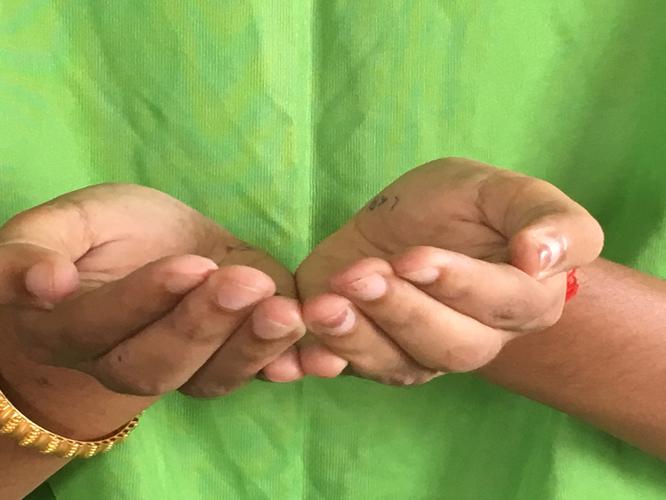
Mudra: Pushpaputa
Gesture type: double_hand